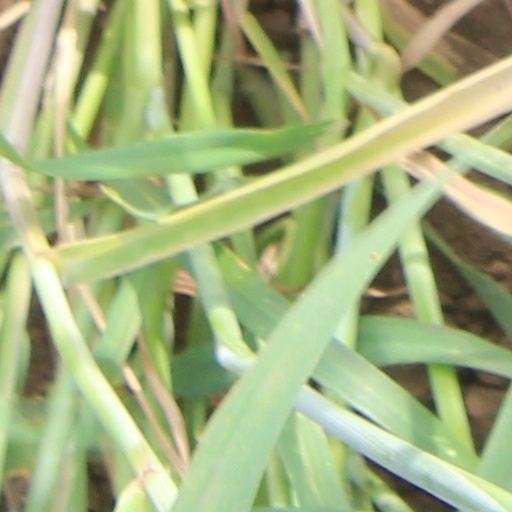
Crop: wheat